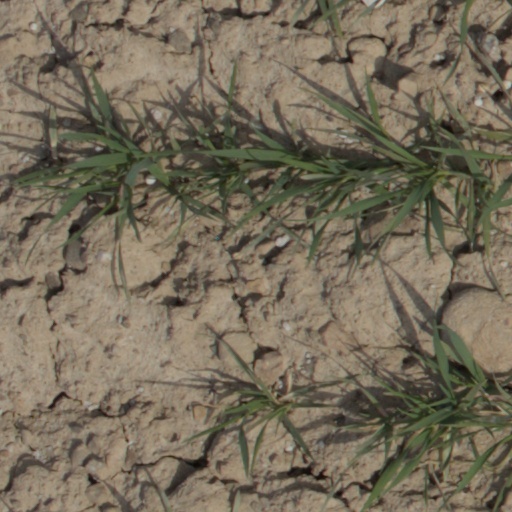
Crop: wheat